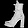
Label: Ankle boot